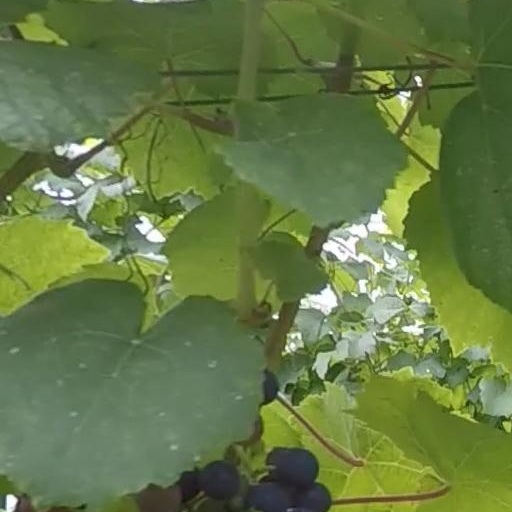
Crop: grape